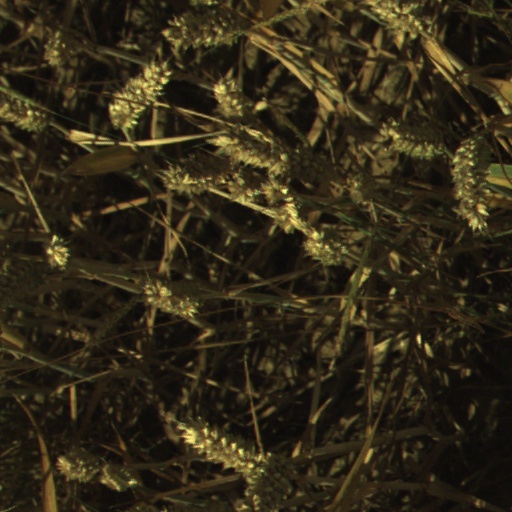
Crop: wheat